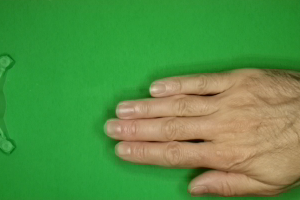
Label: paper